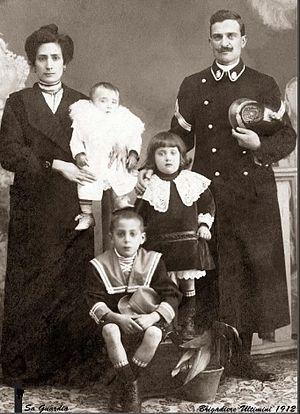
Gens de Cagliari: la famille d'un policier en 1916